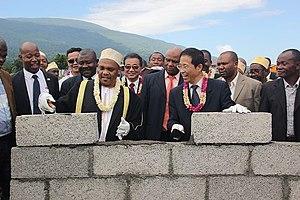
Stade de Malouzini
Le Stade omnisports d'Iconi-Malouzini est un lieu sportif situé au Nord d'Iconi. Il est la propriété du gouvernement comorien à l'intermédiaire du ministère du sport et de la jeunesse. Actuellement le plus grand stade comorien, ce complexe sportif peut abriter les pratiques du football ainsi que l'athlétisme grâce à notamment d'une piste d'athlétisme de 8 couloirs de 400 mètres ainsi que d'autre installation de ce genre.